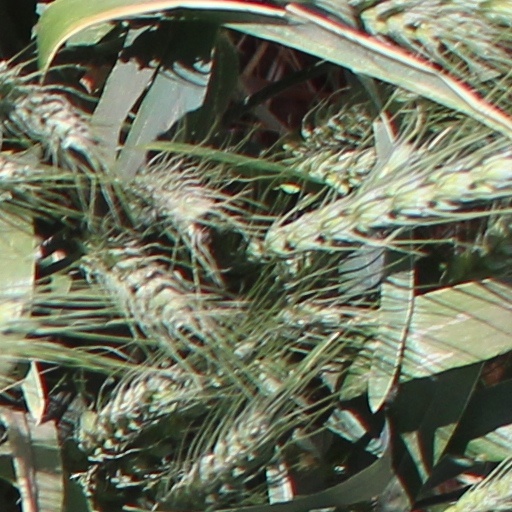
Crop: wheat